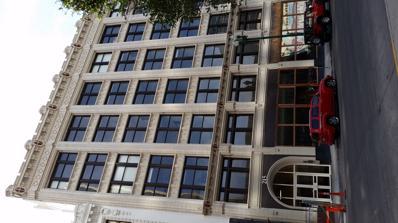
Building: Martin Building (El Paso, Texas)
Country: United States of America
Year built: 1916
United States historic place Martin Building U.S. National Register of Historic Places The building in 2016 Show map of Texas Show map of the United States Location 215 North Stanton Street, El Paso, Texas Coordinates 31°45′35″N 106°29′11″W / 31.75972°N 106.48639°W / 31.75972; -106.48639 ( Martin Building ) Area less than one acre Built 1916 ( 1916 ) Architect Brauhton & Leibert NRHP reference No. 84001655 Added to NRHP August 8, 1984 The Martin Building is a historic seven-story building in El Paso, Texas . It is 25.91 metre high. Built in 1916–1917, it was initially an office building for M.D. Roberts and William Martin Banner. From 1950 to 1979, it belonged to the El Paso Electric Company. It was acquired by Lane Gaddy in 2011 and converted into residential apartments in 2016. The building was designed in the Chicago School architectural style by Brauhton and Leibert. It has been listed on the National Register of Historic Places since August 8, 1984. The city of El Paso added a historical plaque in 2018. References